Carey Dillon, 5th Earl of Roscommon

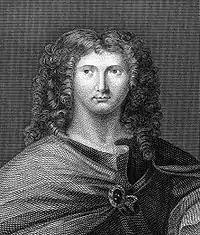
Carey's nephew, Wentworth, 4th Earl of Roscommon

Having served the Stuart dynasty with notable loyalty both during the Civil War and after the Restoration, Lord Roscommon, like many of the Irish Protestant ruling class, changed sides after the downfall and flight to France of James II in 1688. Roscommon and the majority of his fellow peers were opposed to James's pro-Catholic policy, and were appalled at the mishandling of the economy by Tyrconnell, the Lord Deputy of Ireland, with whom Roscommon had a bitter personal feud as well. When James, in 1689, attempted to reconquer England by occupying Ireland, Roscommon offered his services to King William III of England. He was commissioned to raise a regiment on William's behalf. He was attainted for treason by the Patriot Parliament, which was held in Dublin from 7 May to 20 July 1689. He was present at the Siege of Carrickfergus, which was defended by Charles MacCarthy More. The surrender of the town and castle on 28 August 1689, was the crucial first step in William's campaign to wrest control of Ireland from James II during the Williamite War in Ireland.